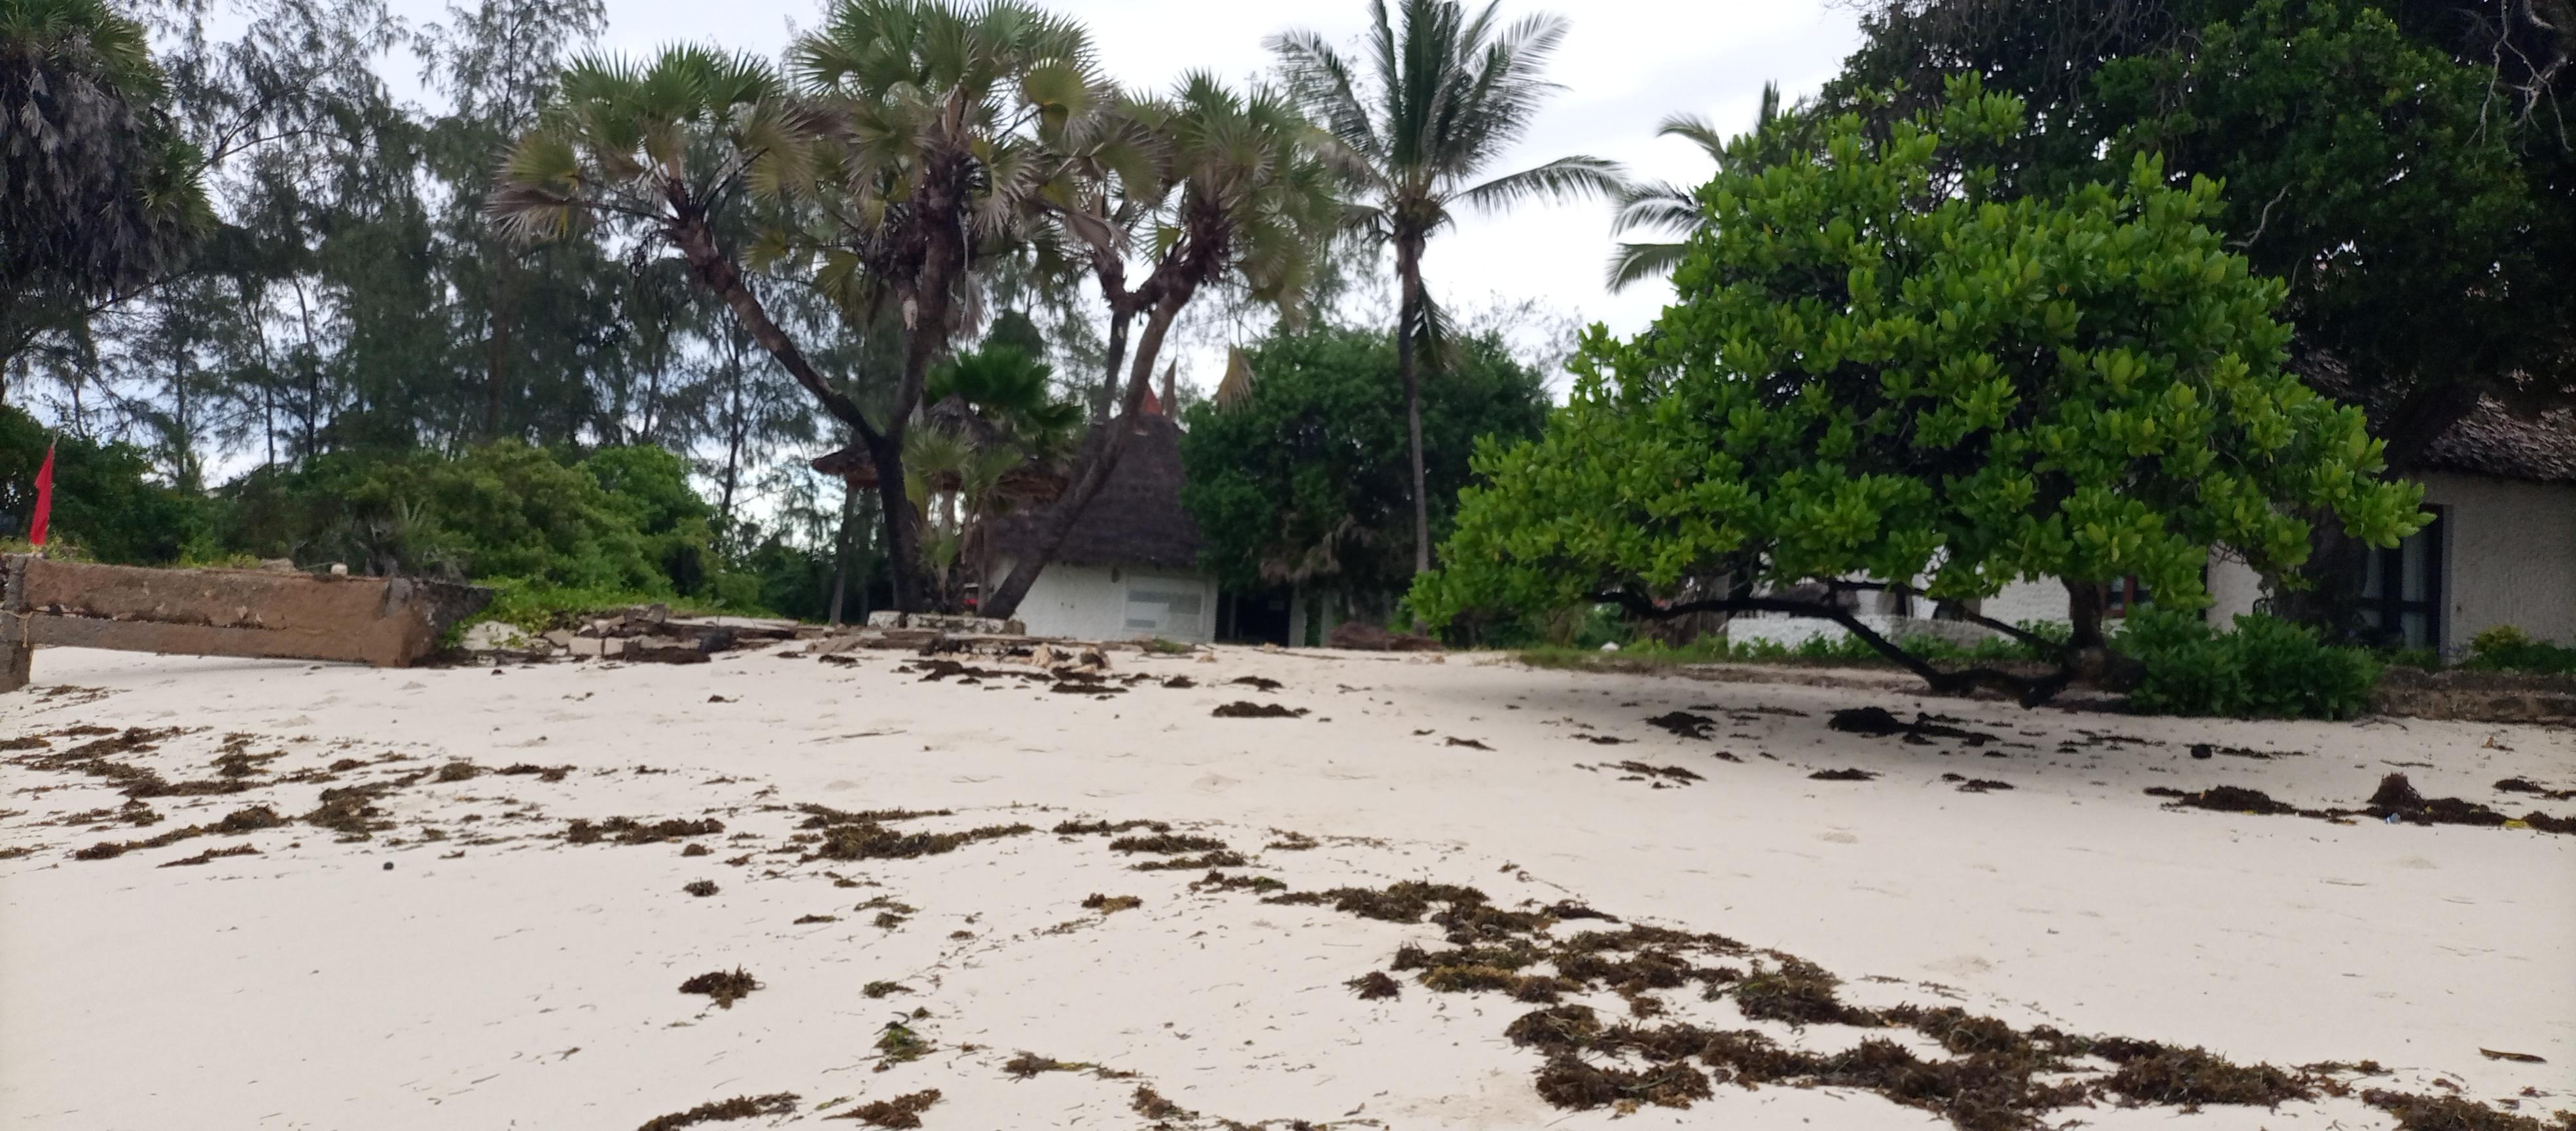
Karibu na ufuoni wa bahari, nyumba iliyotengenezwa kwa paa la makuti, minazi inaonekana, kitambaa cha rangi nyekundu, nyuma nyingine yenye ukuta mweupe na miti zingine zinaonekana.